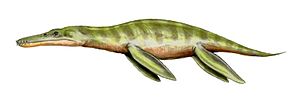
Liopleurodon
Liopleurodon
Pliosauren Liopleurodon ferox var en slægt af store kødædende havreptiler. De to arter af Liopleurodon levede i Juratiden og var det sidste led i fødekæden i de have, der på den tid dækkede Europa. Den største af arterne vurderes at have kunnet blive op til 6,4 meter lange